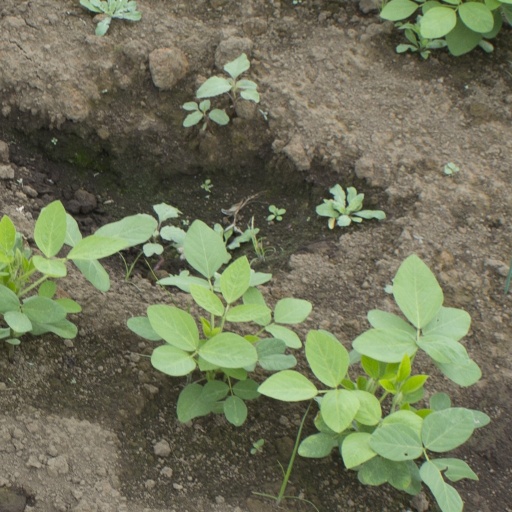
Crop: soybean